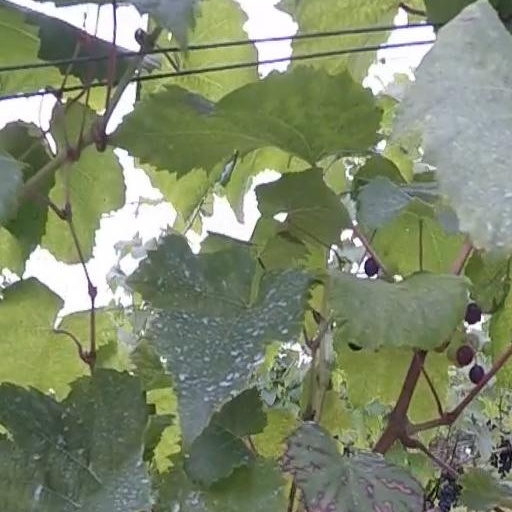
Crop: grape